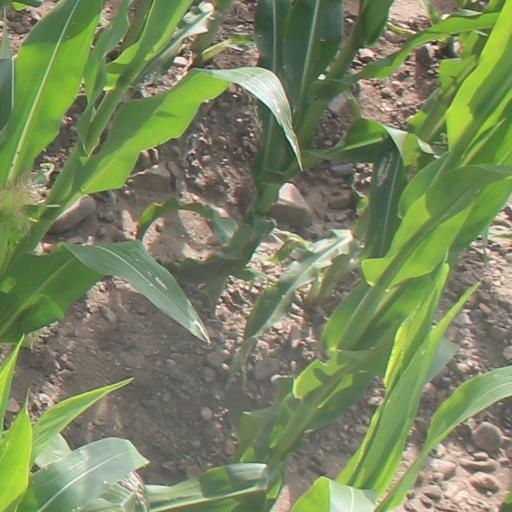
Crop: maize; corn